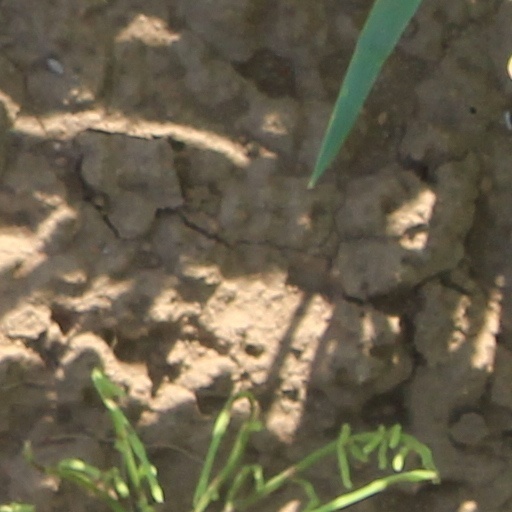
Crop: wheat